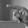
ASL letter: P